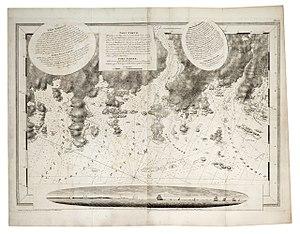
The Atlantic Neptune, atlas monumental en quatre volumes et 145 cartes, est la plus importante collection de plans et de cartes géographiques de l'Amérique du Nord, publiée au cours du XVIIIᵉ siècle. Cette œuvre, qui a été conçue et créée par le colonel Joseph Frederick Wallet Des Barres, coûta à l'Amirauté britannique à peu près £ 100.000.